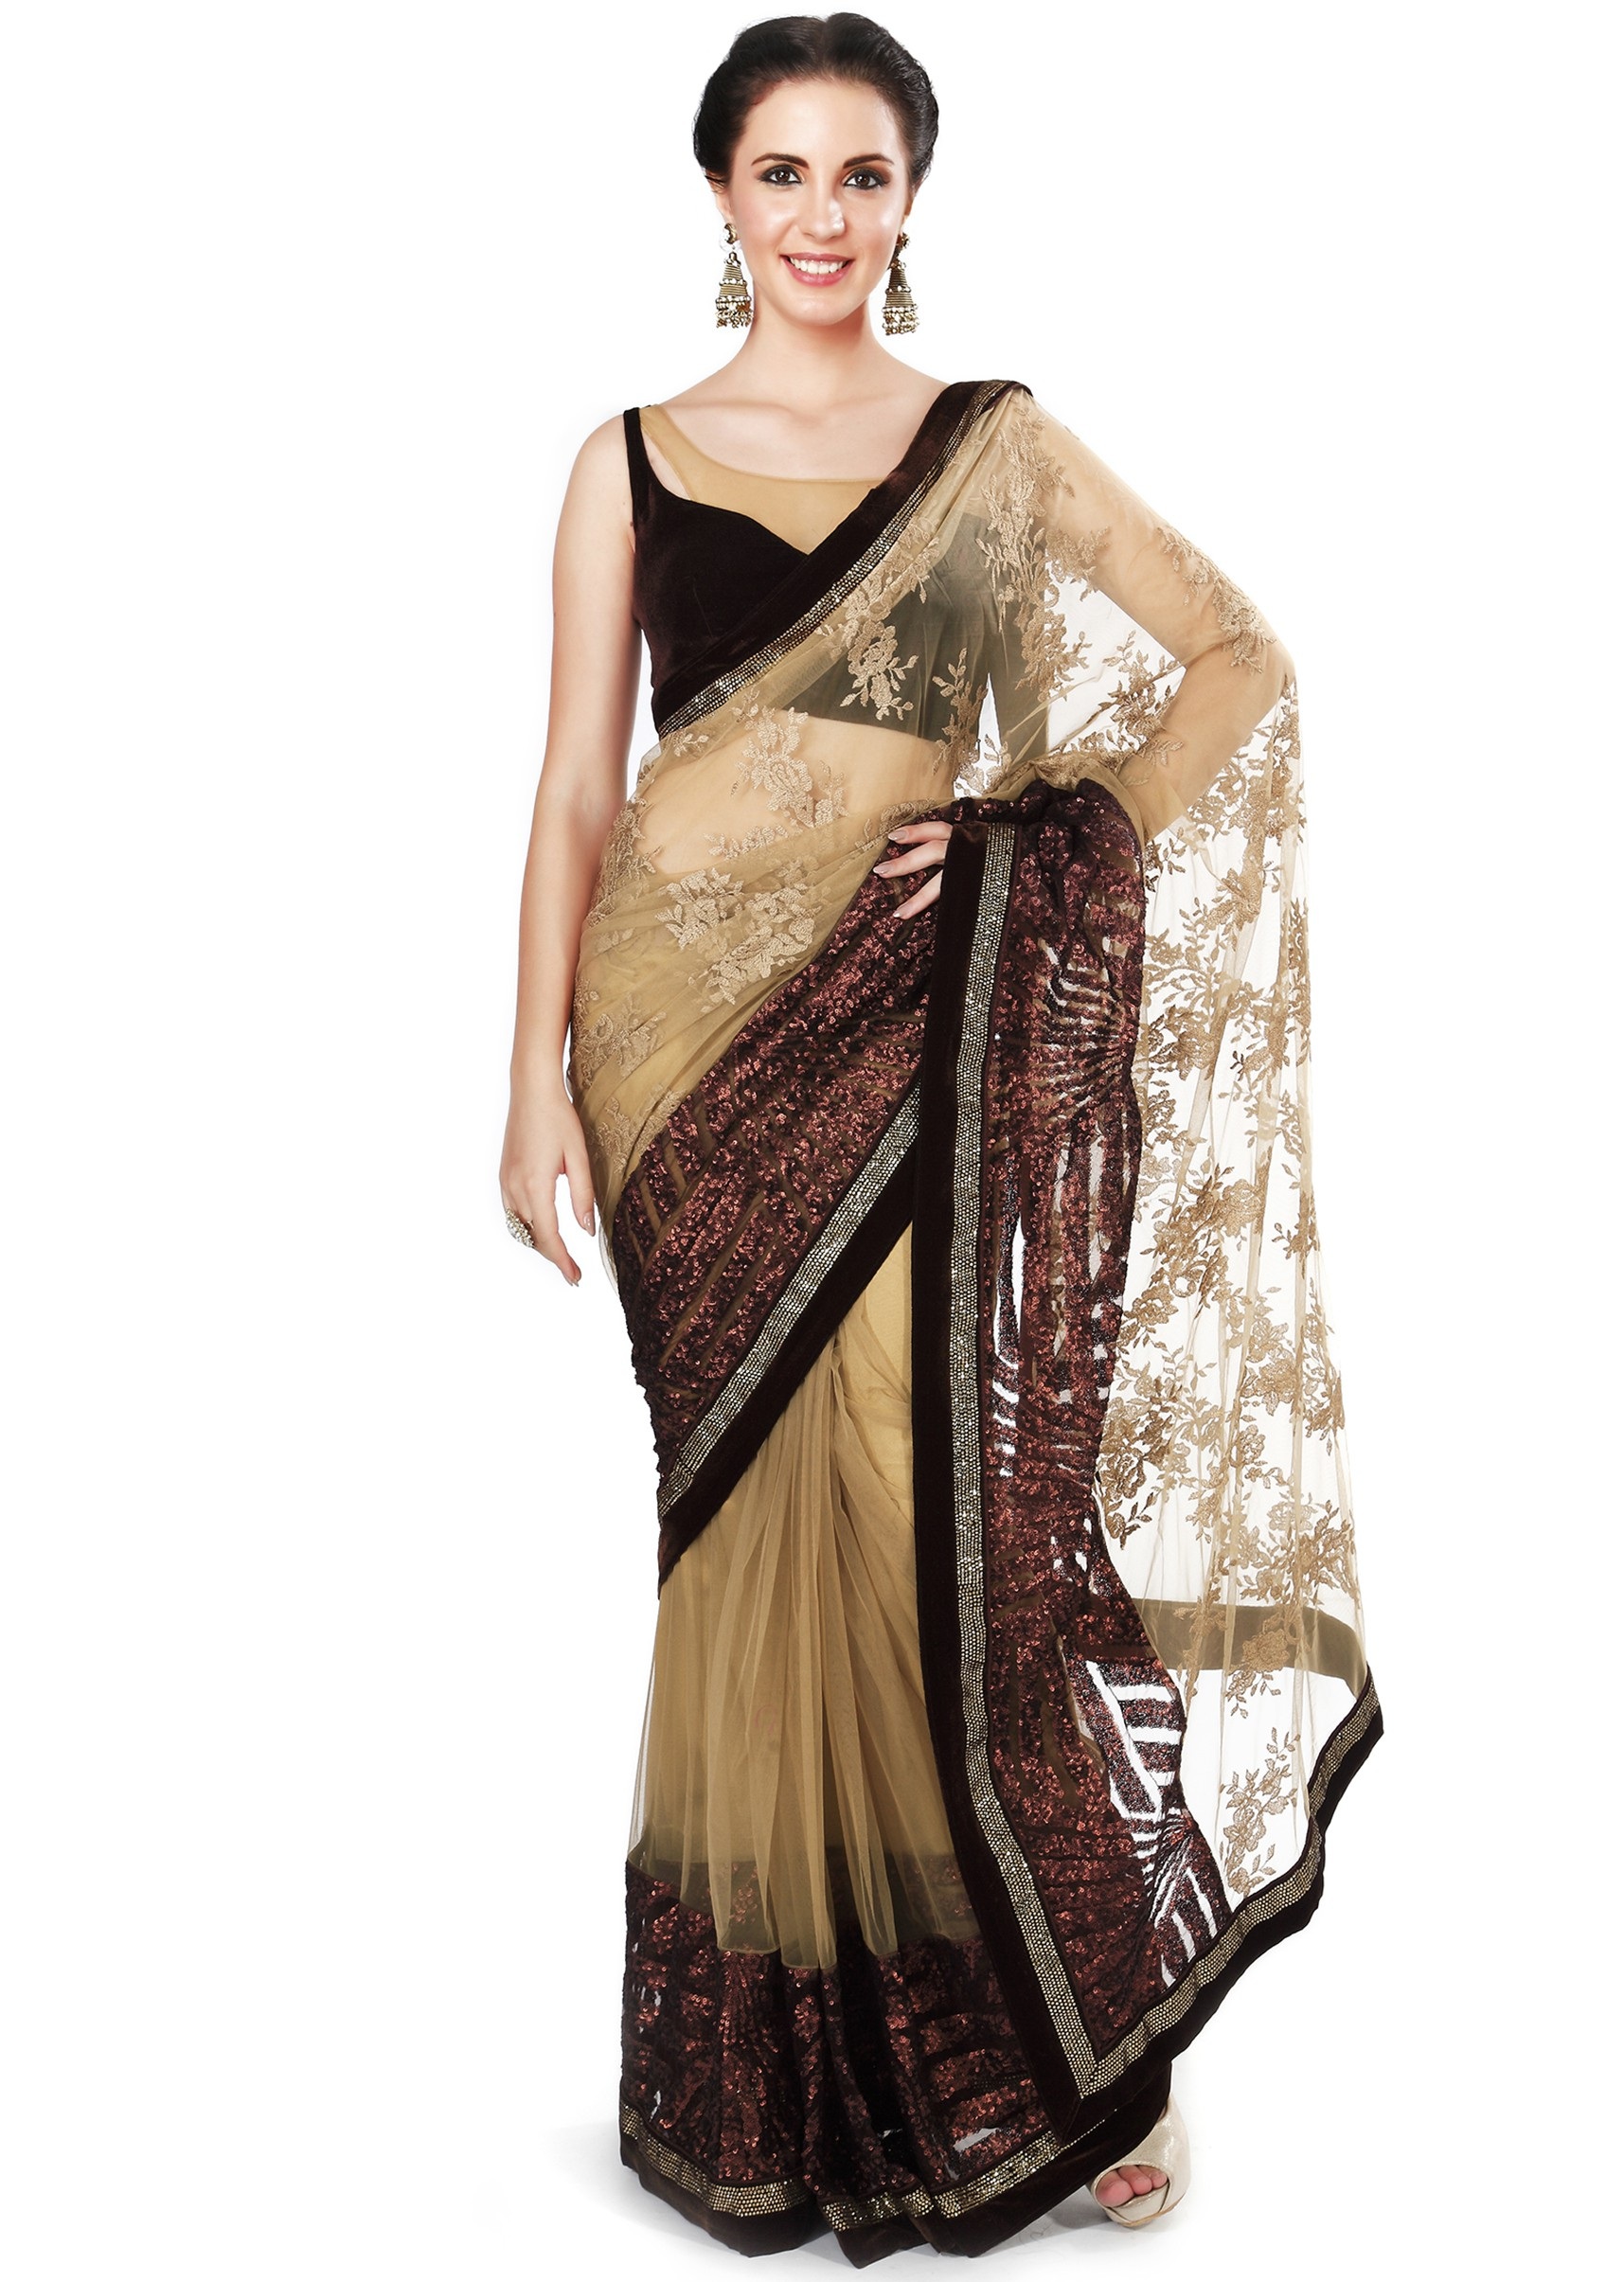
clothing, shopping, material, shirt, textile, dress, peach, sari, magenta, clothes, silk, gown, satin, maroon, blouse, abdomen, sleeve, formal wear, cocktail dress, designer saree, indian style, lingerie top